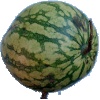
Label: Watermelon 1